Fernandão (footballer, born 1978)

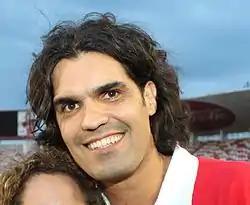
Fernandão in 2011

Fernando Lúcio da Costa, better known as Fernandão (18 March 1978 – 7 June 2014), was a Brazilian professional footballer who played as a forward.